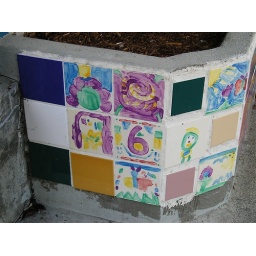
Mosaic wall by the steps to the front office add touches of Color and Happiness.